Sloth

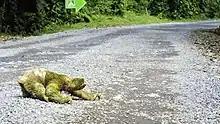
Three-toed sloth crossing a road in Costa Rica

Sloths are a Neotropical group of xenarthran mammals constituting the suborder Folivora, including the extant arboreal tree sloths and extinct terrestrial ground sloths. Noted for their slowness of movement, tree sloths spend most of their lives hanging upside down in the trees of the tropical rainforests of South America and Central America. Sloths are considered to be most closely related to anteaters, together making up the xenarthran order Pilosa.